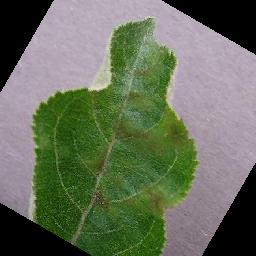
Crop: apple
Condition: scab